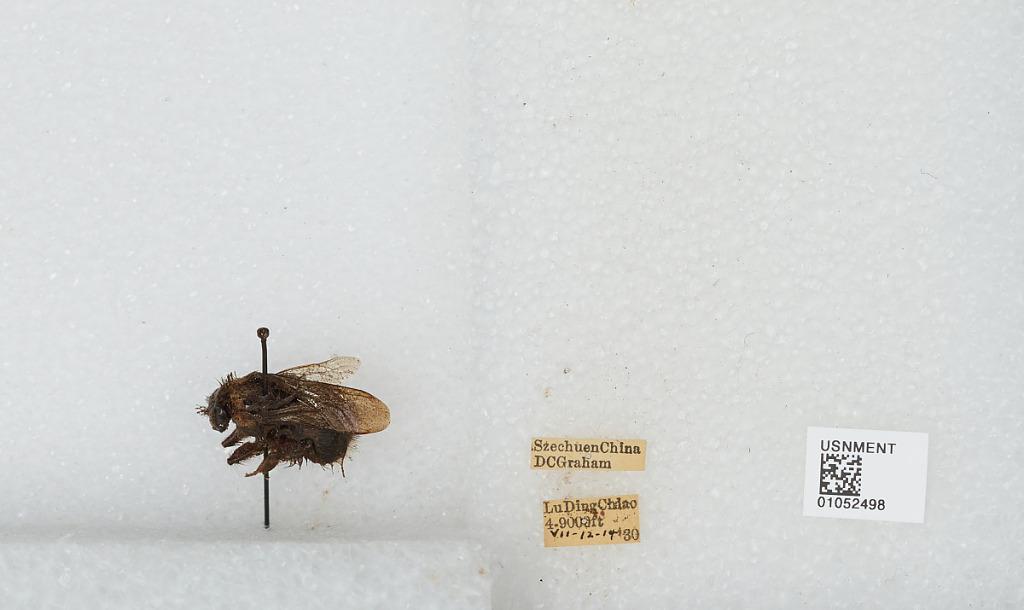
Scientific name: Bombus sp.
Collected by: D. Graham
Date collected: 1930-7-12
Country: China
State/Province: Sichuan
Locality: Luqaio